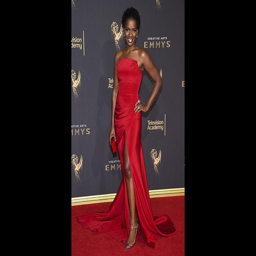
actor on the red carpet at award .